Oleg Sapožnin

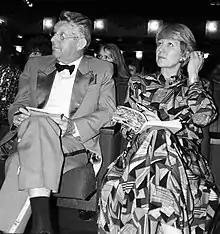
Oleg Sapožnin and fashion artist Krista Kajandu in 1988

Oleg Sapožnin (27 December 1931 Tallinn – 2 July 2014 Tallinn) was an Estonian sports official (referee/umpire) and sport personnel.